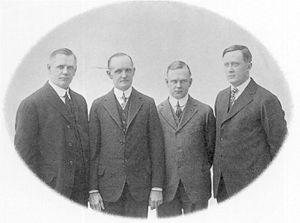
Harley and the Davidsons est une mini-série américaine en trois épisodes d'environ 90 minutes chacun, réalisée par Ciaran Donnelly et Stephen Kay et co-écrite par Seth Fisher, Nick Schenk et Evan Wright. Elle a été diffusée du 5 au 7 septembre 2016 sur Discovery Channel.
Harley-Davidson est un fabricant de motocyclettes basé à Milwaukee aux États-Unis. L'entreprise a été fondée en 1903. Harley-Davidson est le premier constructeur au monde de grosses cylindrées.